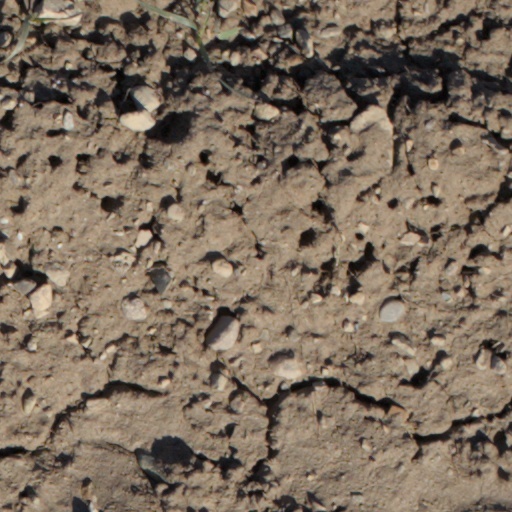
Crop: wheat